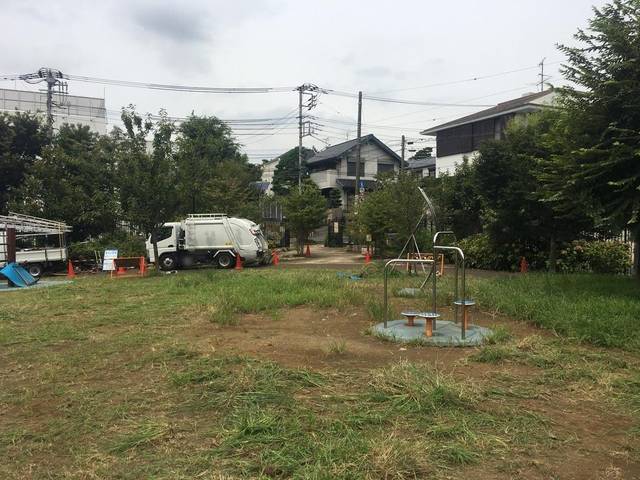
Region: Japan
Coordinates: 35.719, 139.701